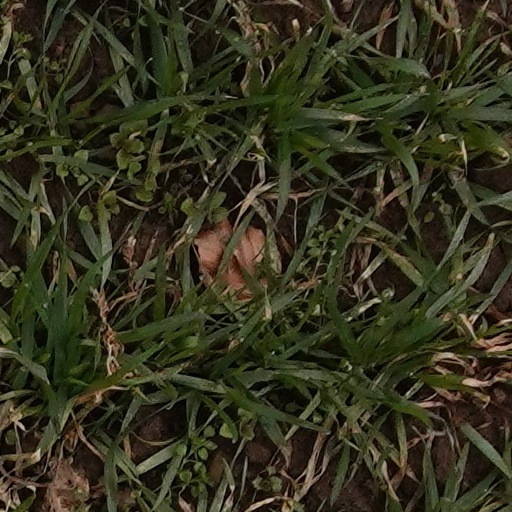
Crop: wheat